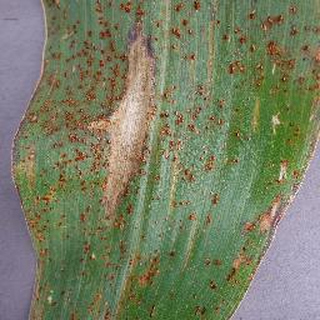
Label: corn_northern_leaf_blight